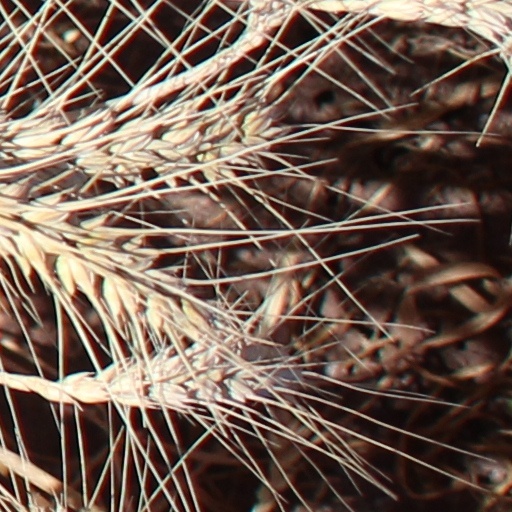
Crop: wheat